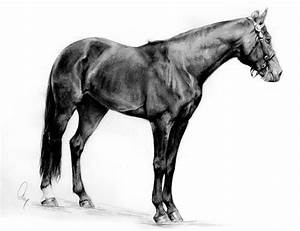
Label: cavallo